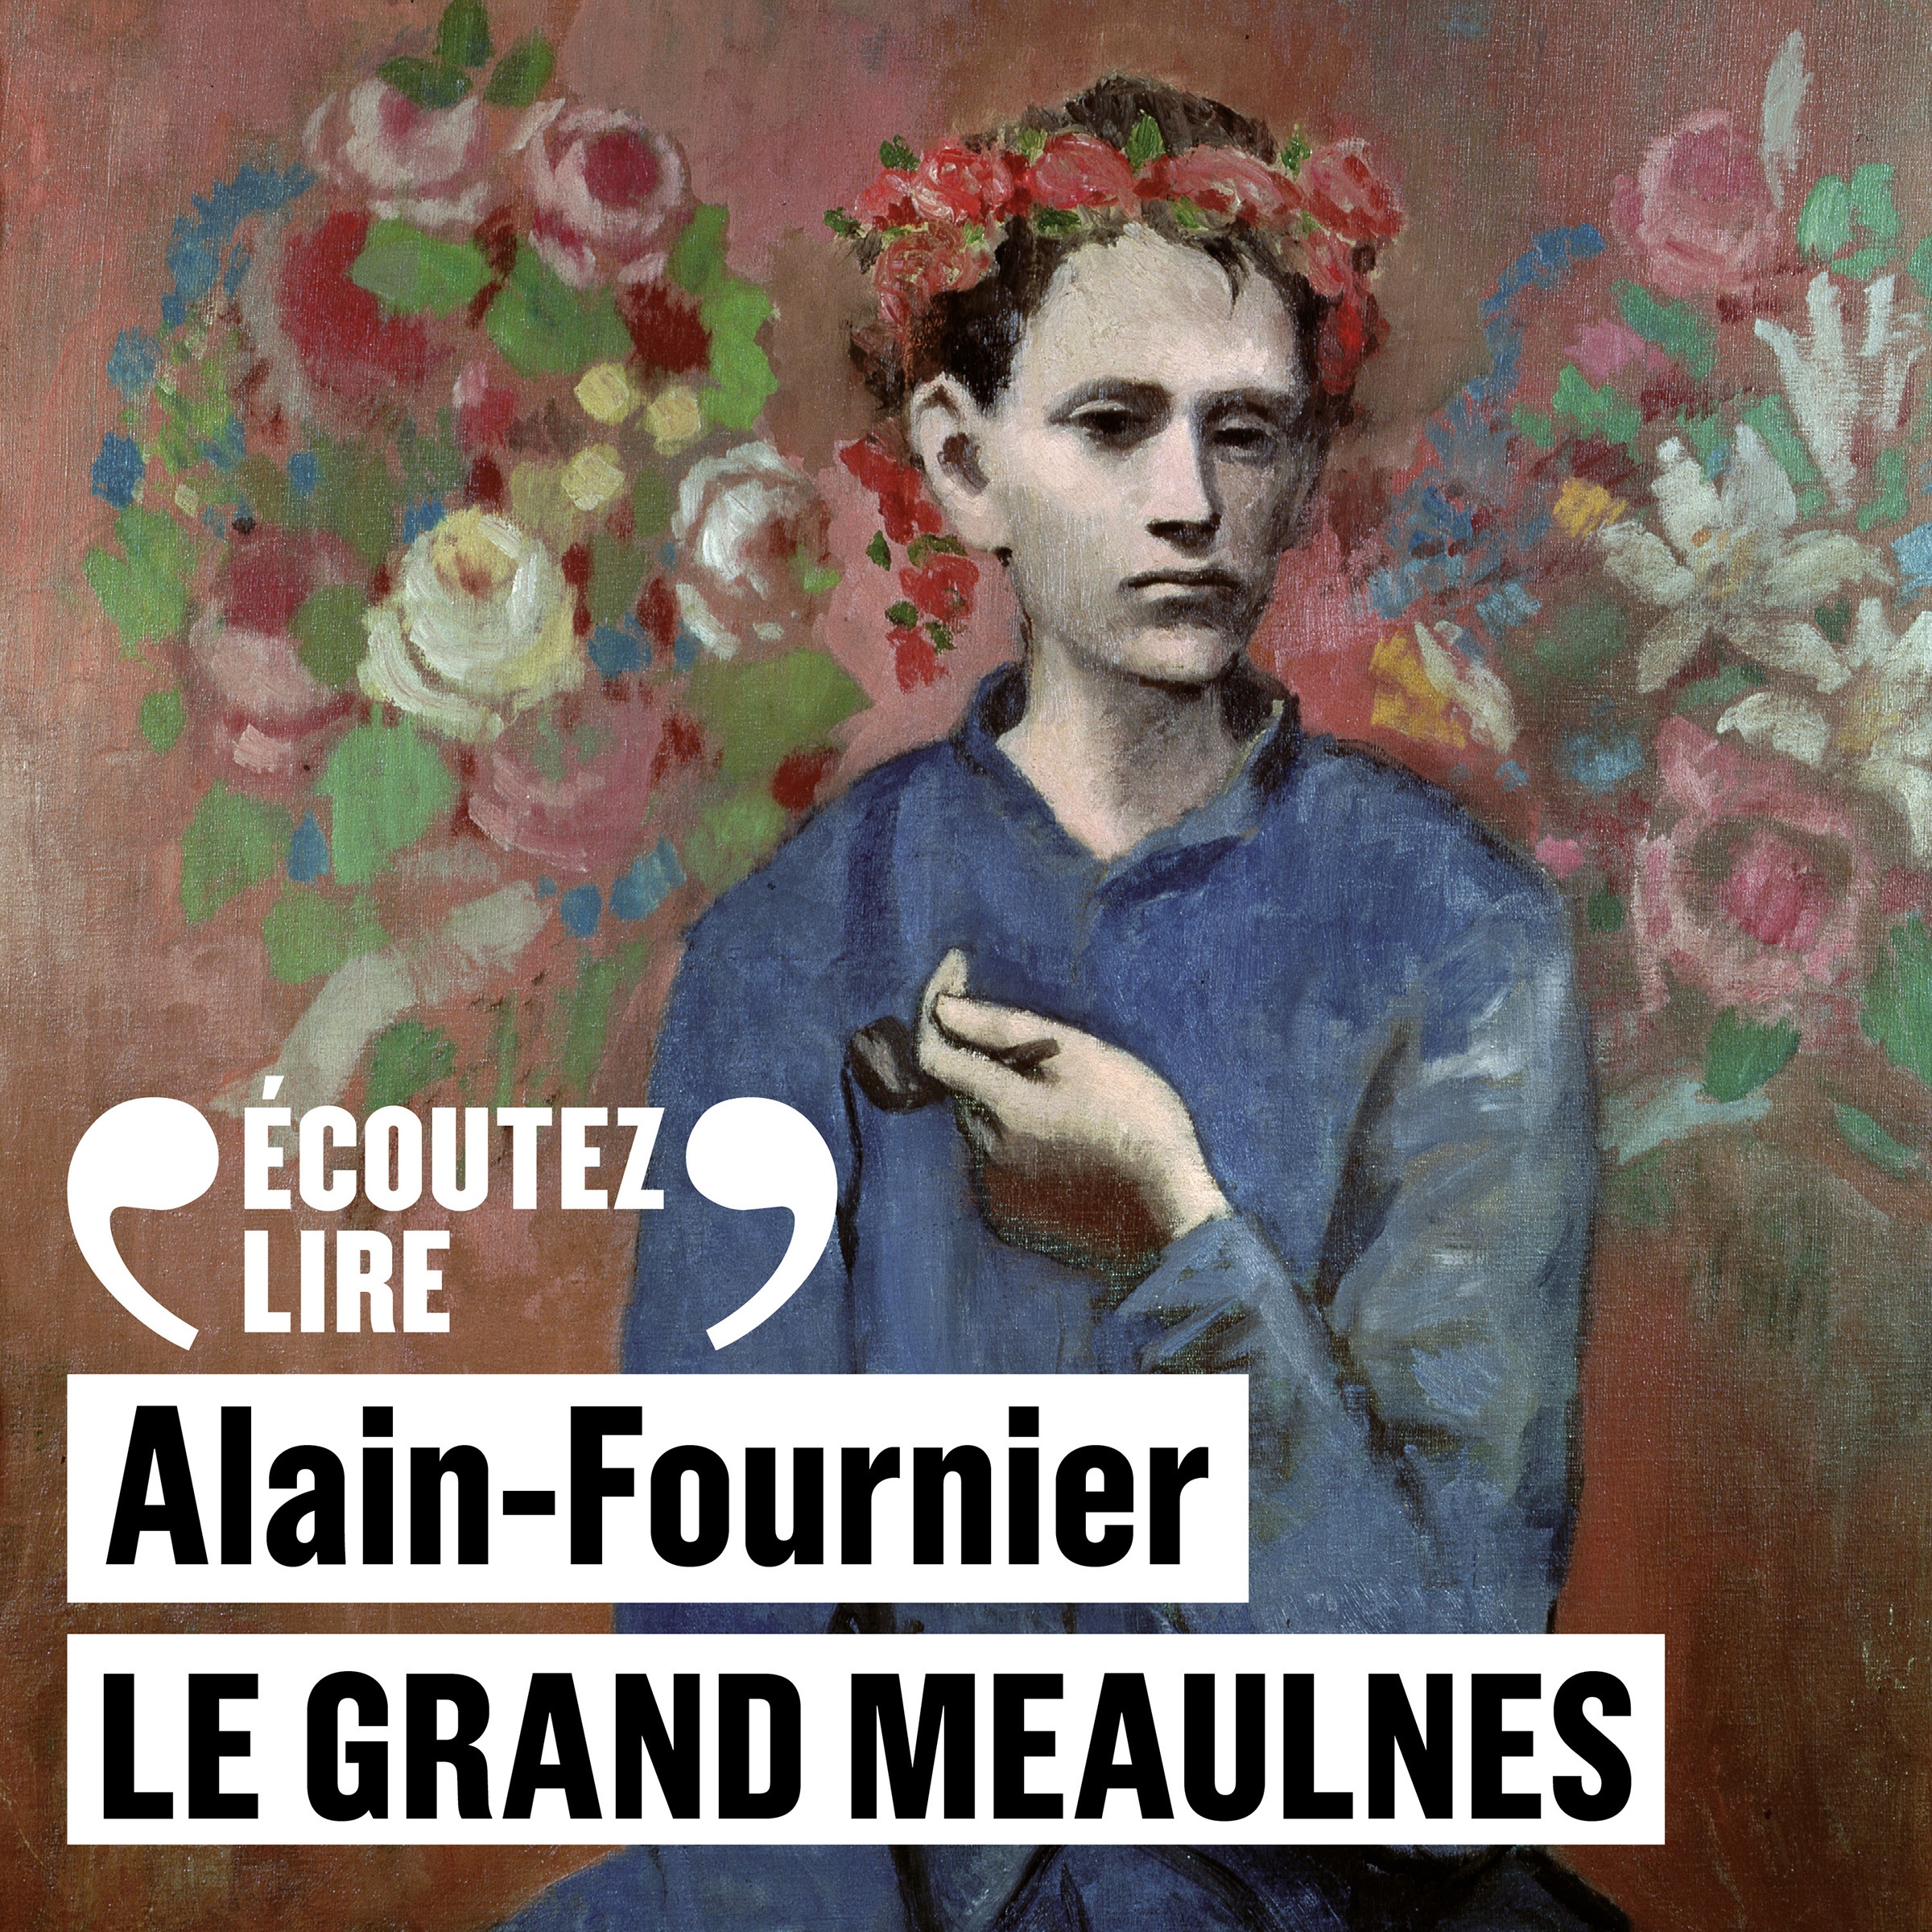
Le Grand Meaulnes
Il est entré dans sa vie comme s'il y avait sa place depuis toujours et François, le fils de l'instituteur de Sainte-Agathe, se souvient à peine du temps précédant son arrivée. Ce grand garçon aux cheveux coupés ras comme un paysan du Cher, cet Augustin Meaulnes, suscite naturellement l'admiration et tous, à l'école, l'appellent maintenant le grand Meaulnes. Un jour d'hiver, peu avant Noël, Meaulnes disparaît... William Mesguich incarne avec force et émotion le personnage-narrateur de François Seurel. Comme une évidence, sa voix juste et claire, teintée d'une grâce passée, nous emmène sur les traces du grand Meaulnes, à la recherche du domaine perdu, entre souvenir, rêve et réalité, aux frontières du merveilleux. Couverture : Pablo Picasso, Jeune homme à la pipe, huile sur toile, Collection particulière © Bridgeman-Giraudon © Succession Picasso
Brand: Gallimard Audio
Category: Media > Books > Audiobooks